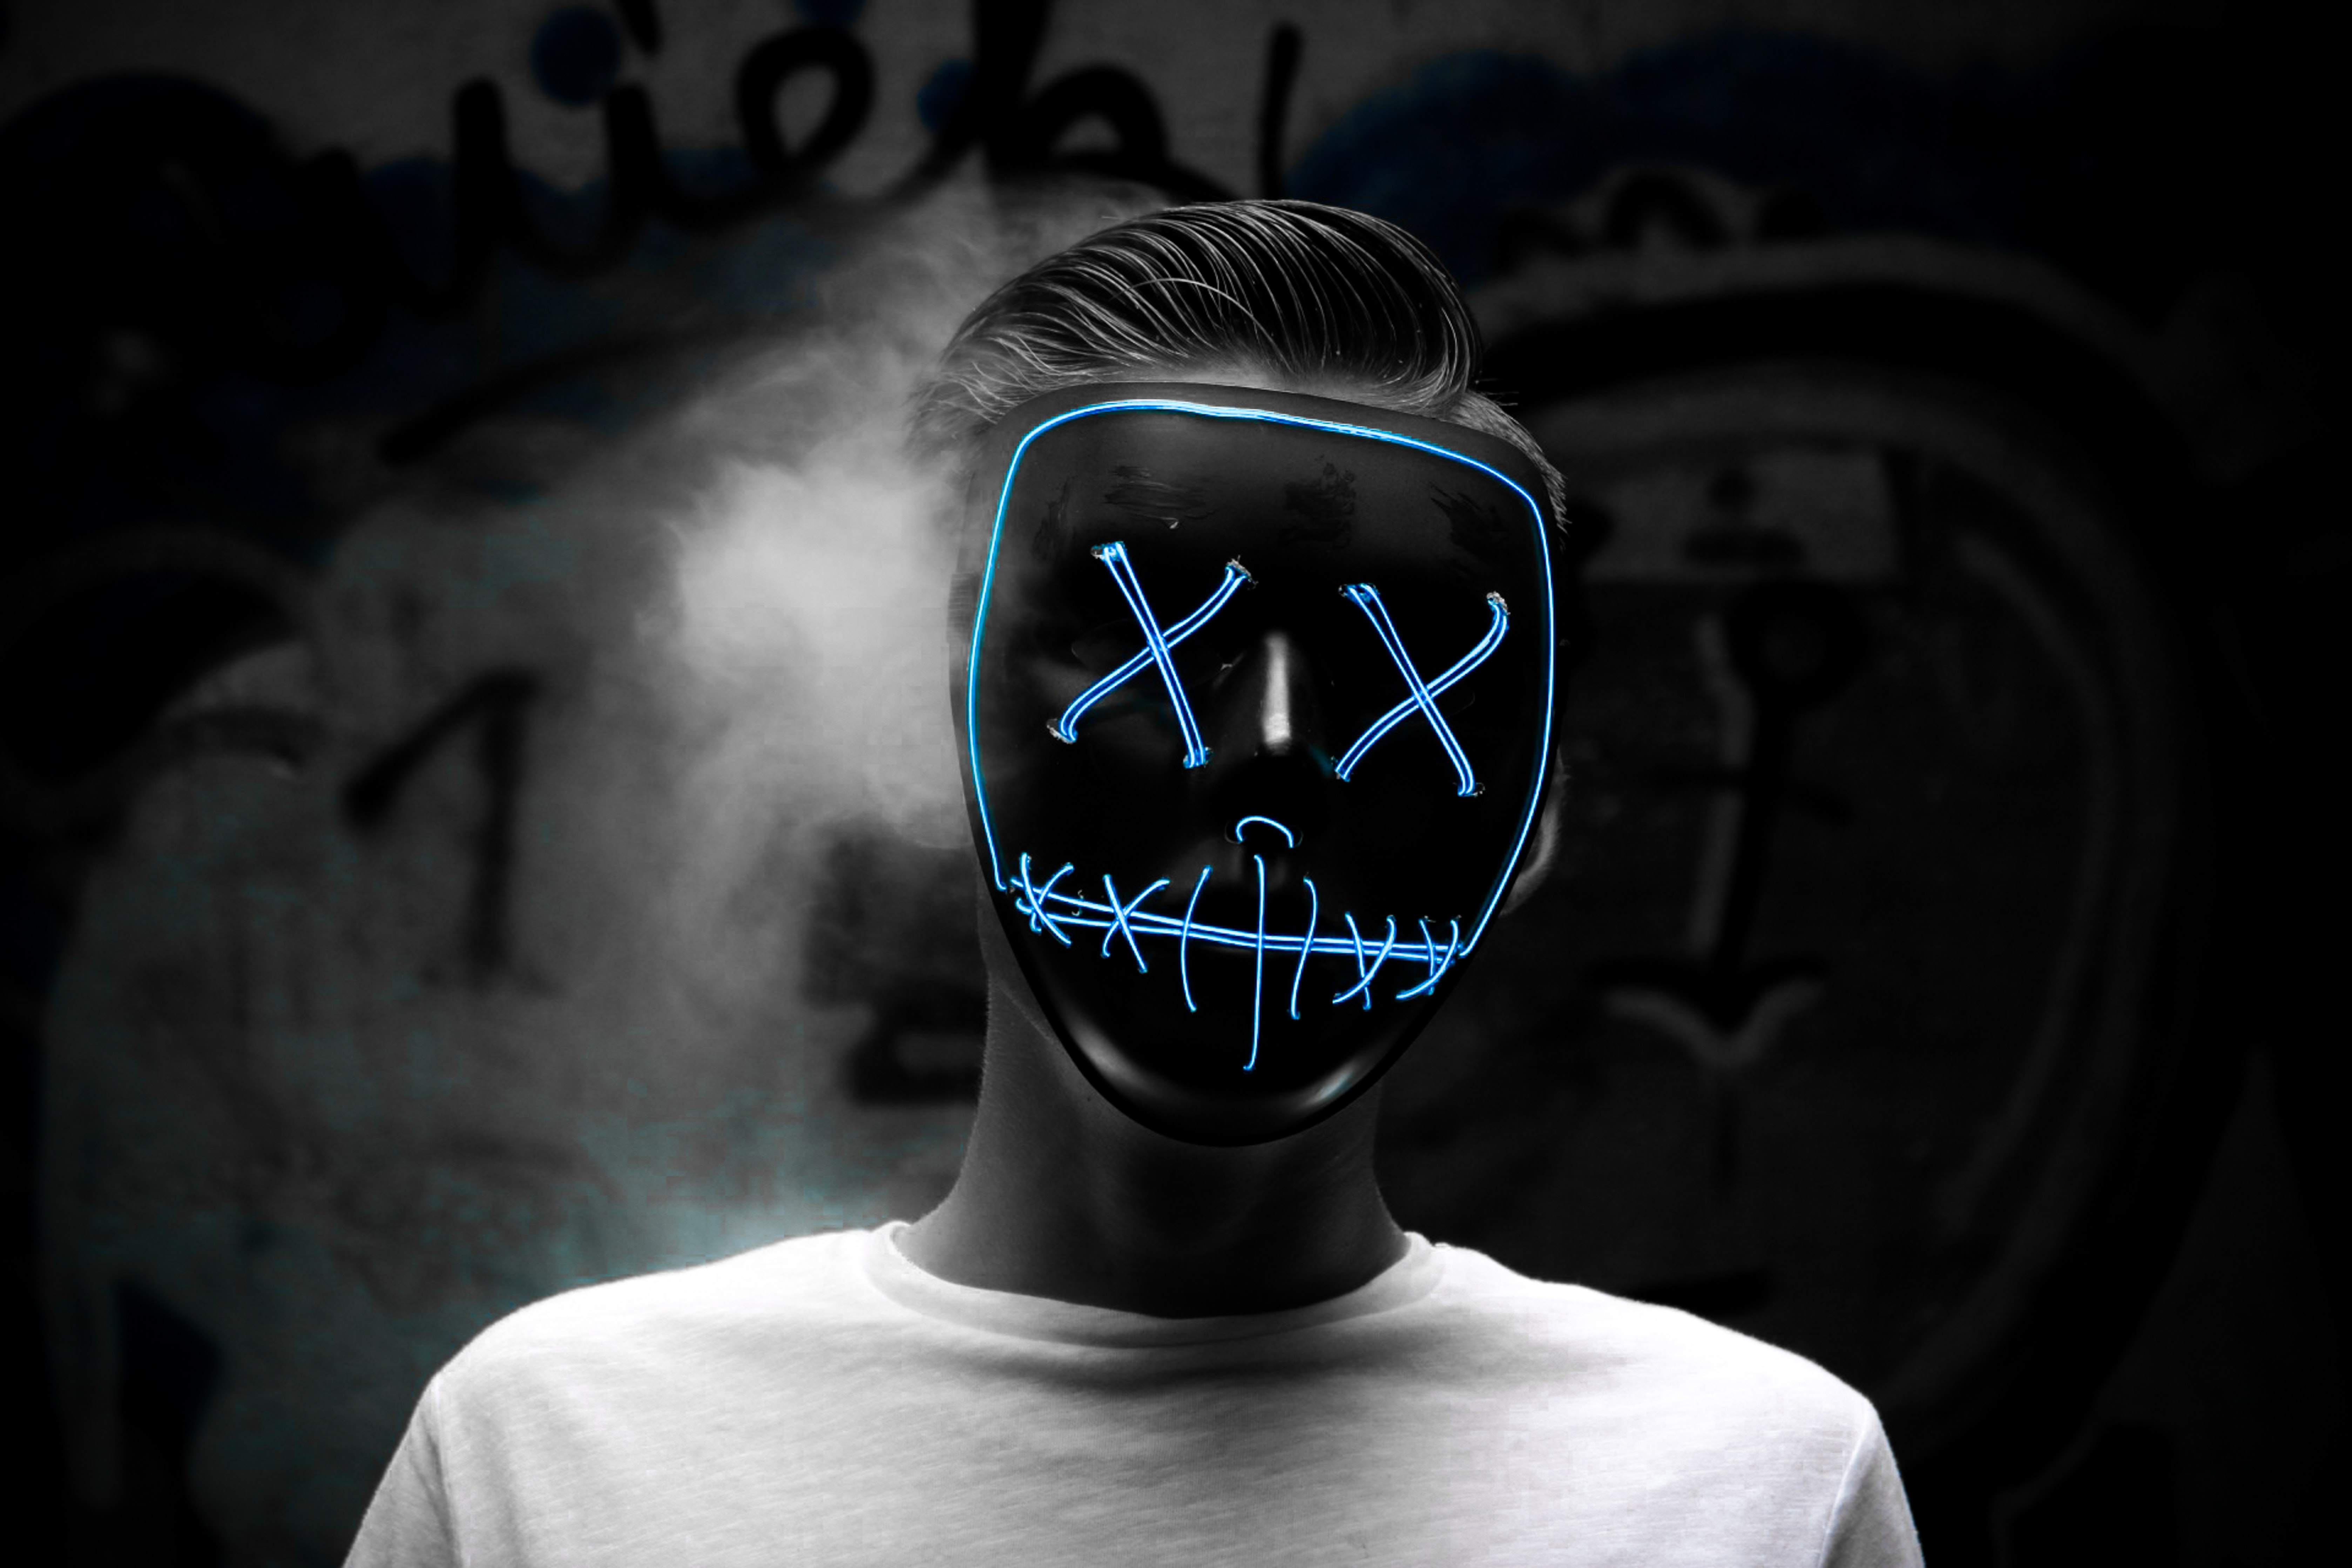
light, photography, black and white, darkness, font, computer wallpaper, monochrome